Milan Tepić

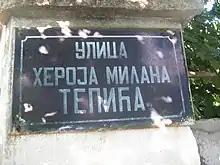

Major Milan Tepić was declared a National Hero of Yugoslavia. He was the last person that received this title. In Croatia he is considered a war criminal because his action threatened damage to the town of Bjelovar.